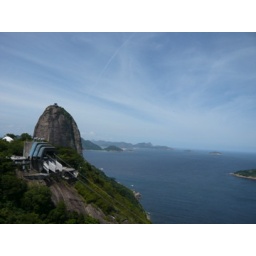
So many volcanic rocks in the sky